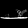
Label: Sandal